Ælfwald II of Northumbria

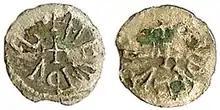
Coin of King Ælfwald II of Northumbria (806–808)

Ælfwald II, according to one tradition, reigned as king of Northumbria following the deposition of Eardwulf in 806. This information appears only in the anonymous tract "De primo Saxonum adventu" and in the later "Flores Historiarum" of Roger of Wendover. Roger states that Ælfwald had overthrown Eardwulf.